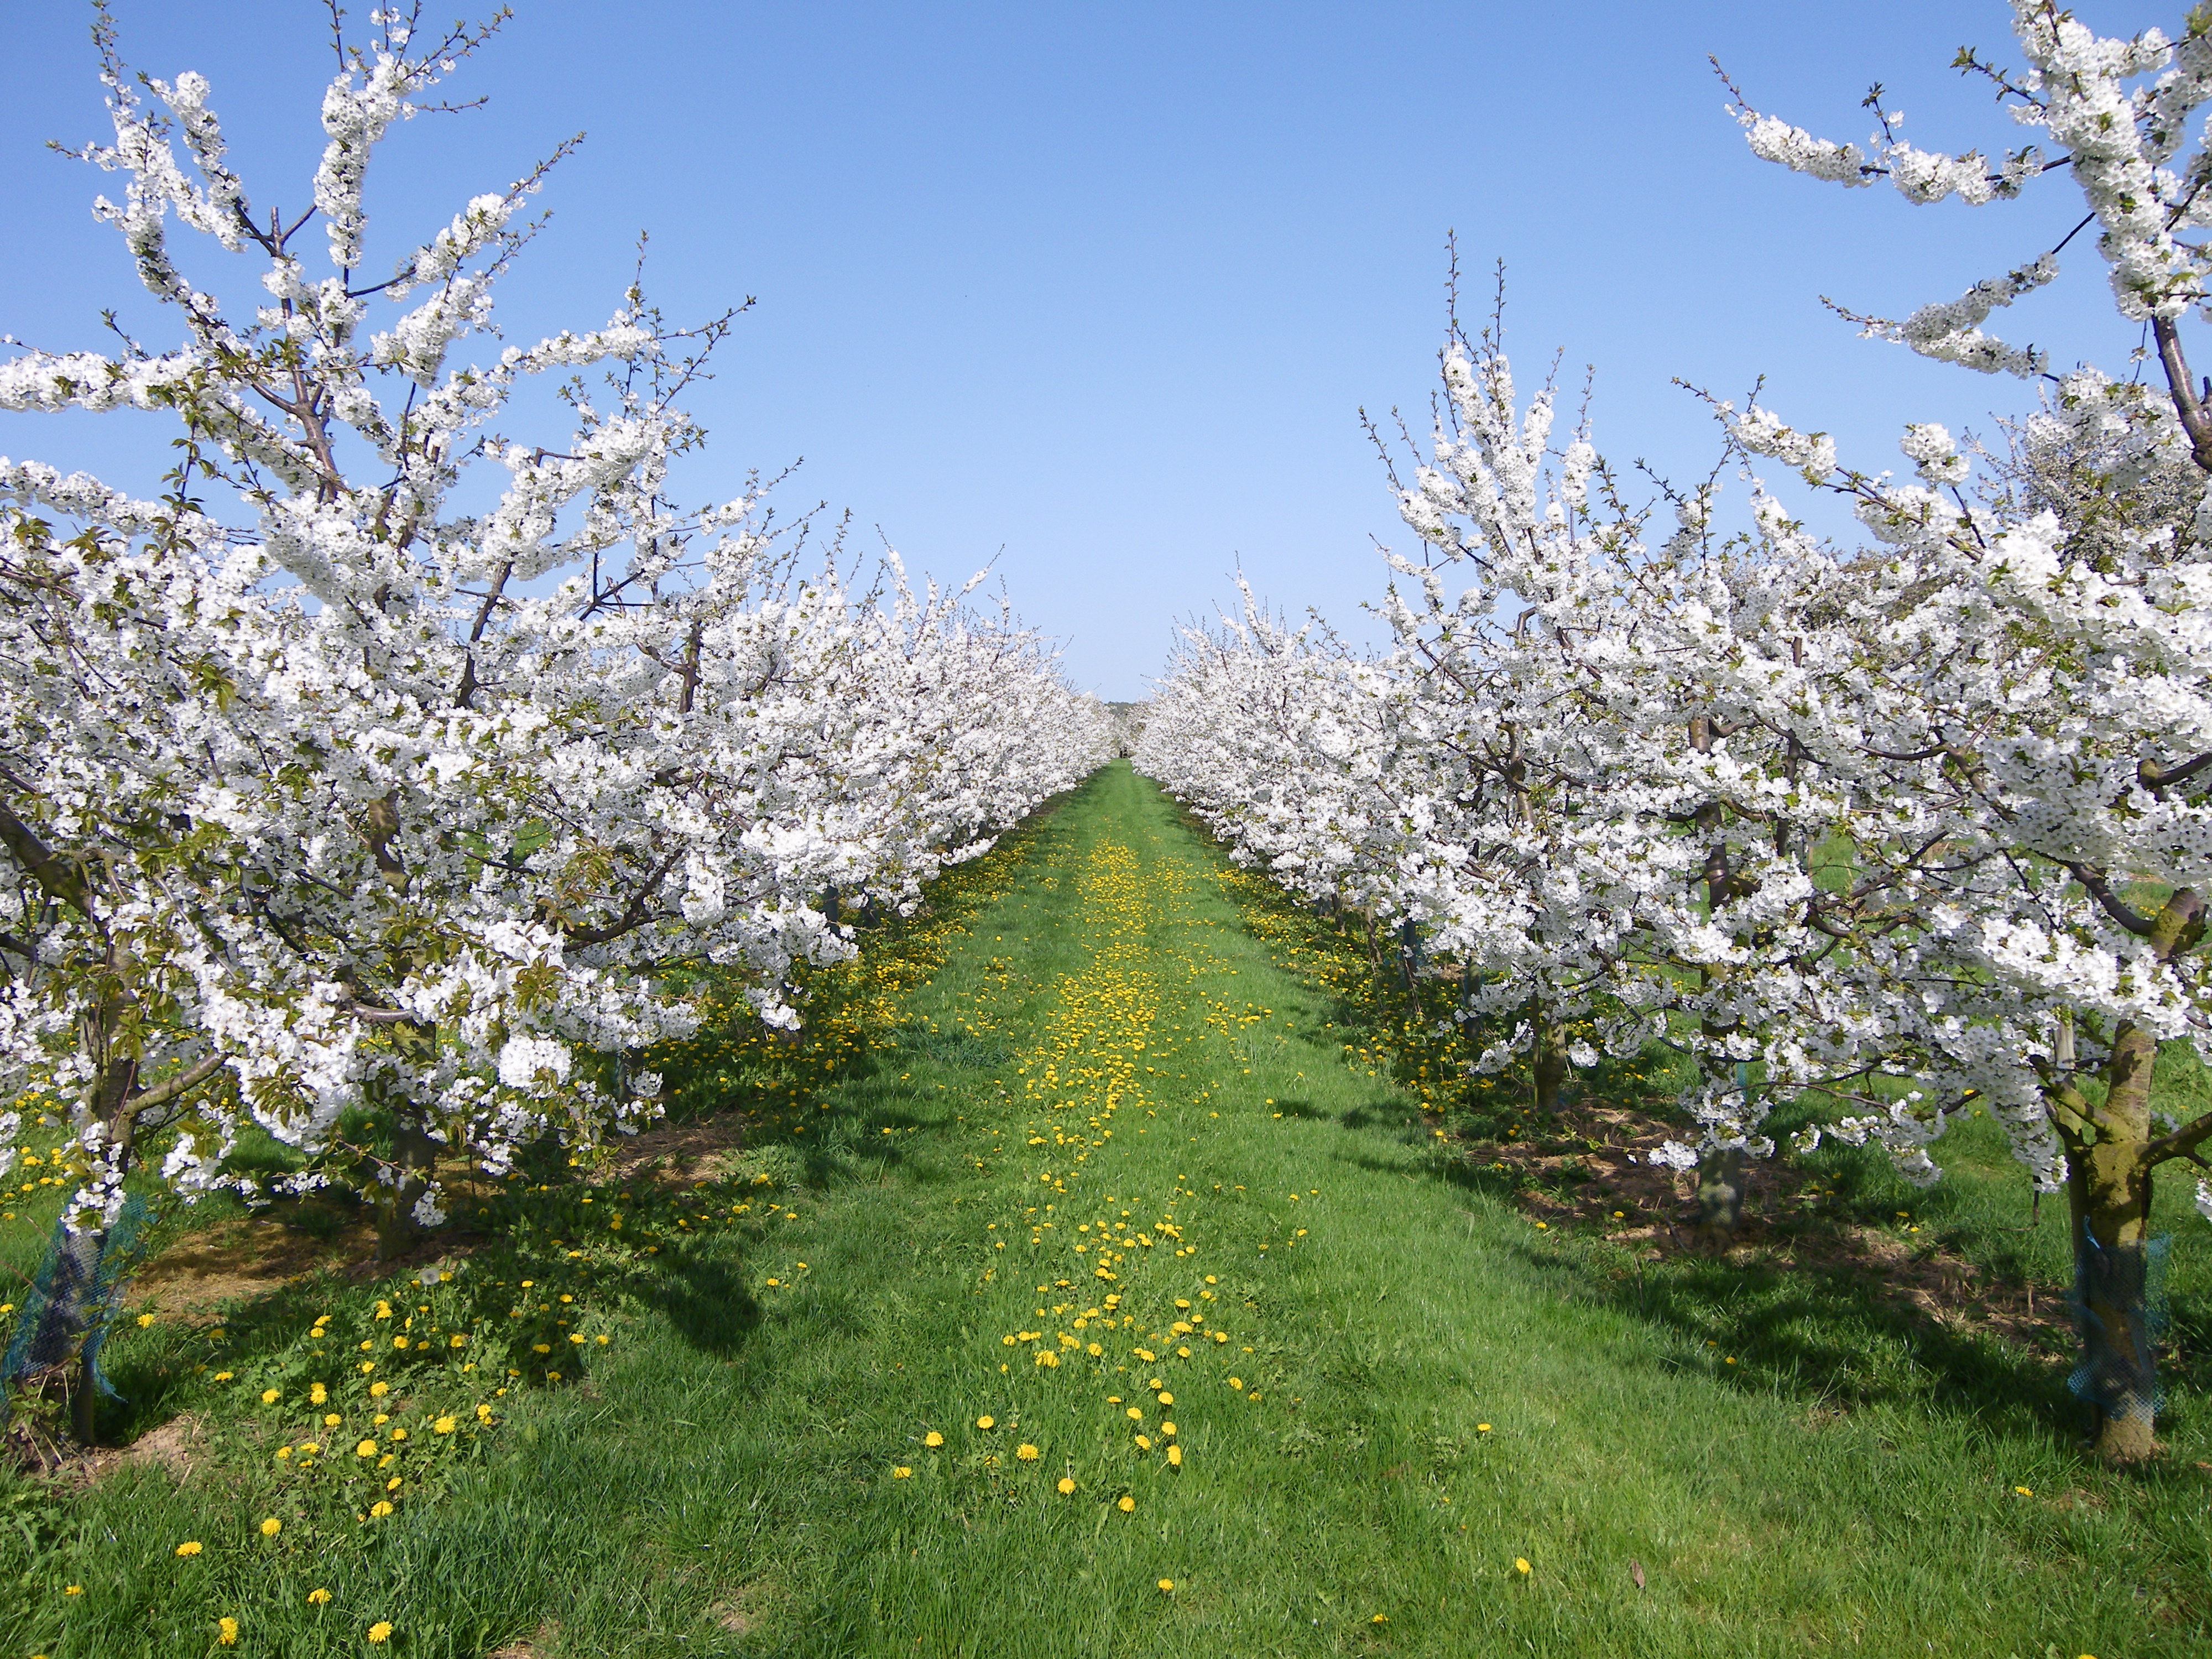
tree, branch, blossom, plant, sky, white, meadow, flower, spring, produce, botany, garden, flora, cherry blossom, shrub, april, cherry trees, flowering plant, woody plant